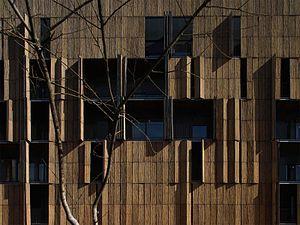
Foreign Office Architects est une ancienne agence d'architecture de renommée internationale basée à Londres, fondée en 1993 par le couples d'architectes irano-espagnol Farshid Moussavi et Alejandro Zaera Polo. En juin 2011, la séparation du couple met fin à l'activité de l'agence FOA et donne lieu à deux nouvelles agences : la FMA basée à Londres, et l'AZPA basée à Londres et Barcelone.